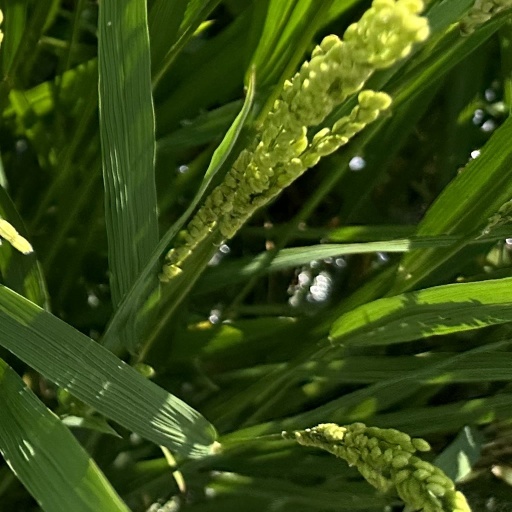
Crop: rice